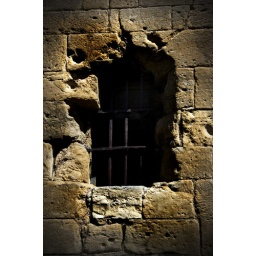
window in Knaresborough castle